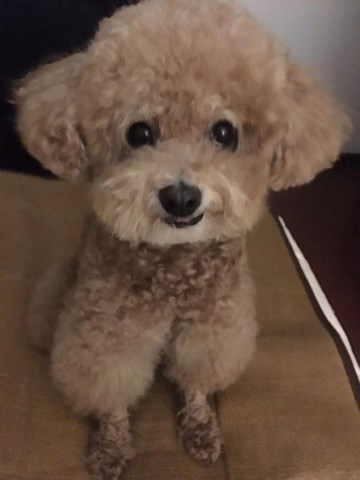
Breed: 2925-n000114-toy_poodle